S v Thebus

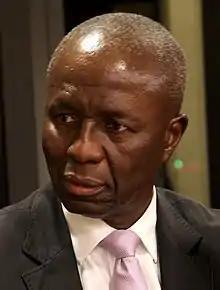
Justice Dikgang Moseneke's judgment on the common purpose doctrine was endorsed unanimously.

On the second constitutional question, the court was divided; each of the four judgments provided a different approach to the constitutionality of drawing adverse inferences from the late disclosure of an alibi. However, each also agreed that, the constitutional question notwithstanding, Thebus's guilt had been proved beyond a reasonable doubt and the trial court had therefore been entitled to convict him. The court therefore unanimously endorsed the order set out in Moseneke's judgment.